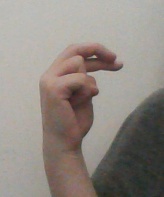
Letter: zay